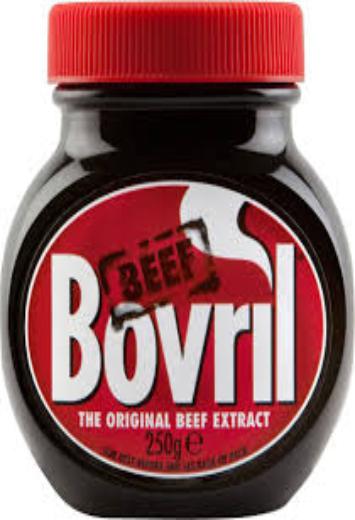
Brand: Bovril
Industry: Food